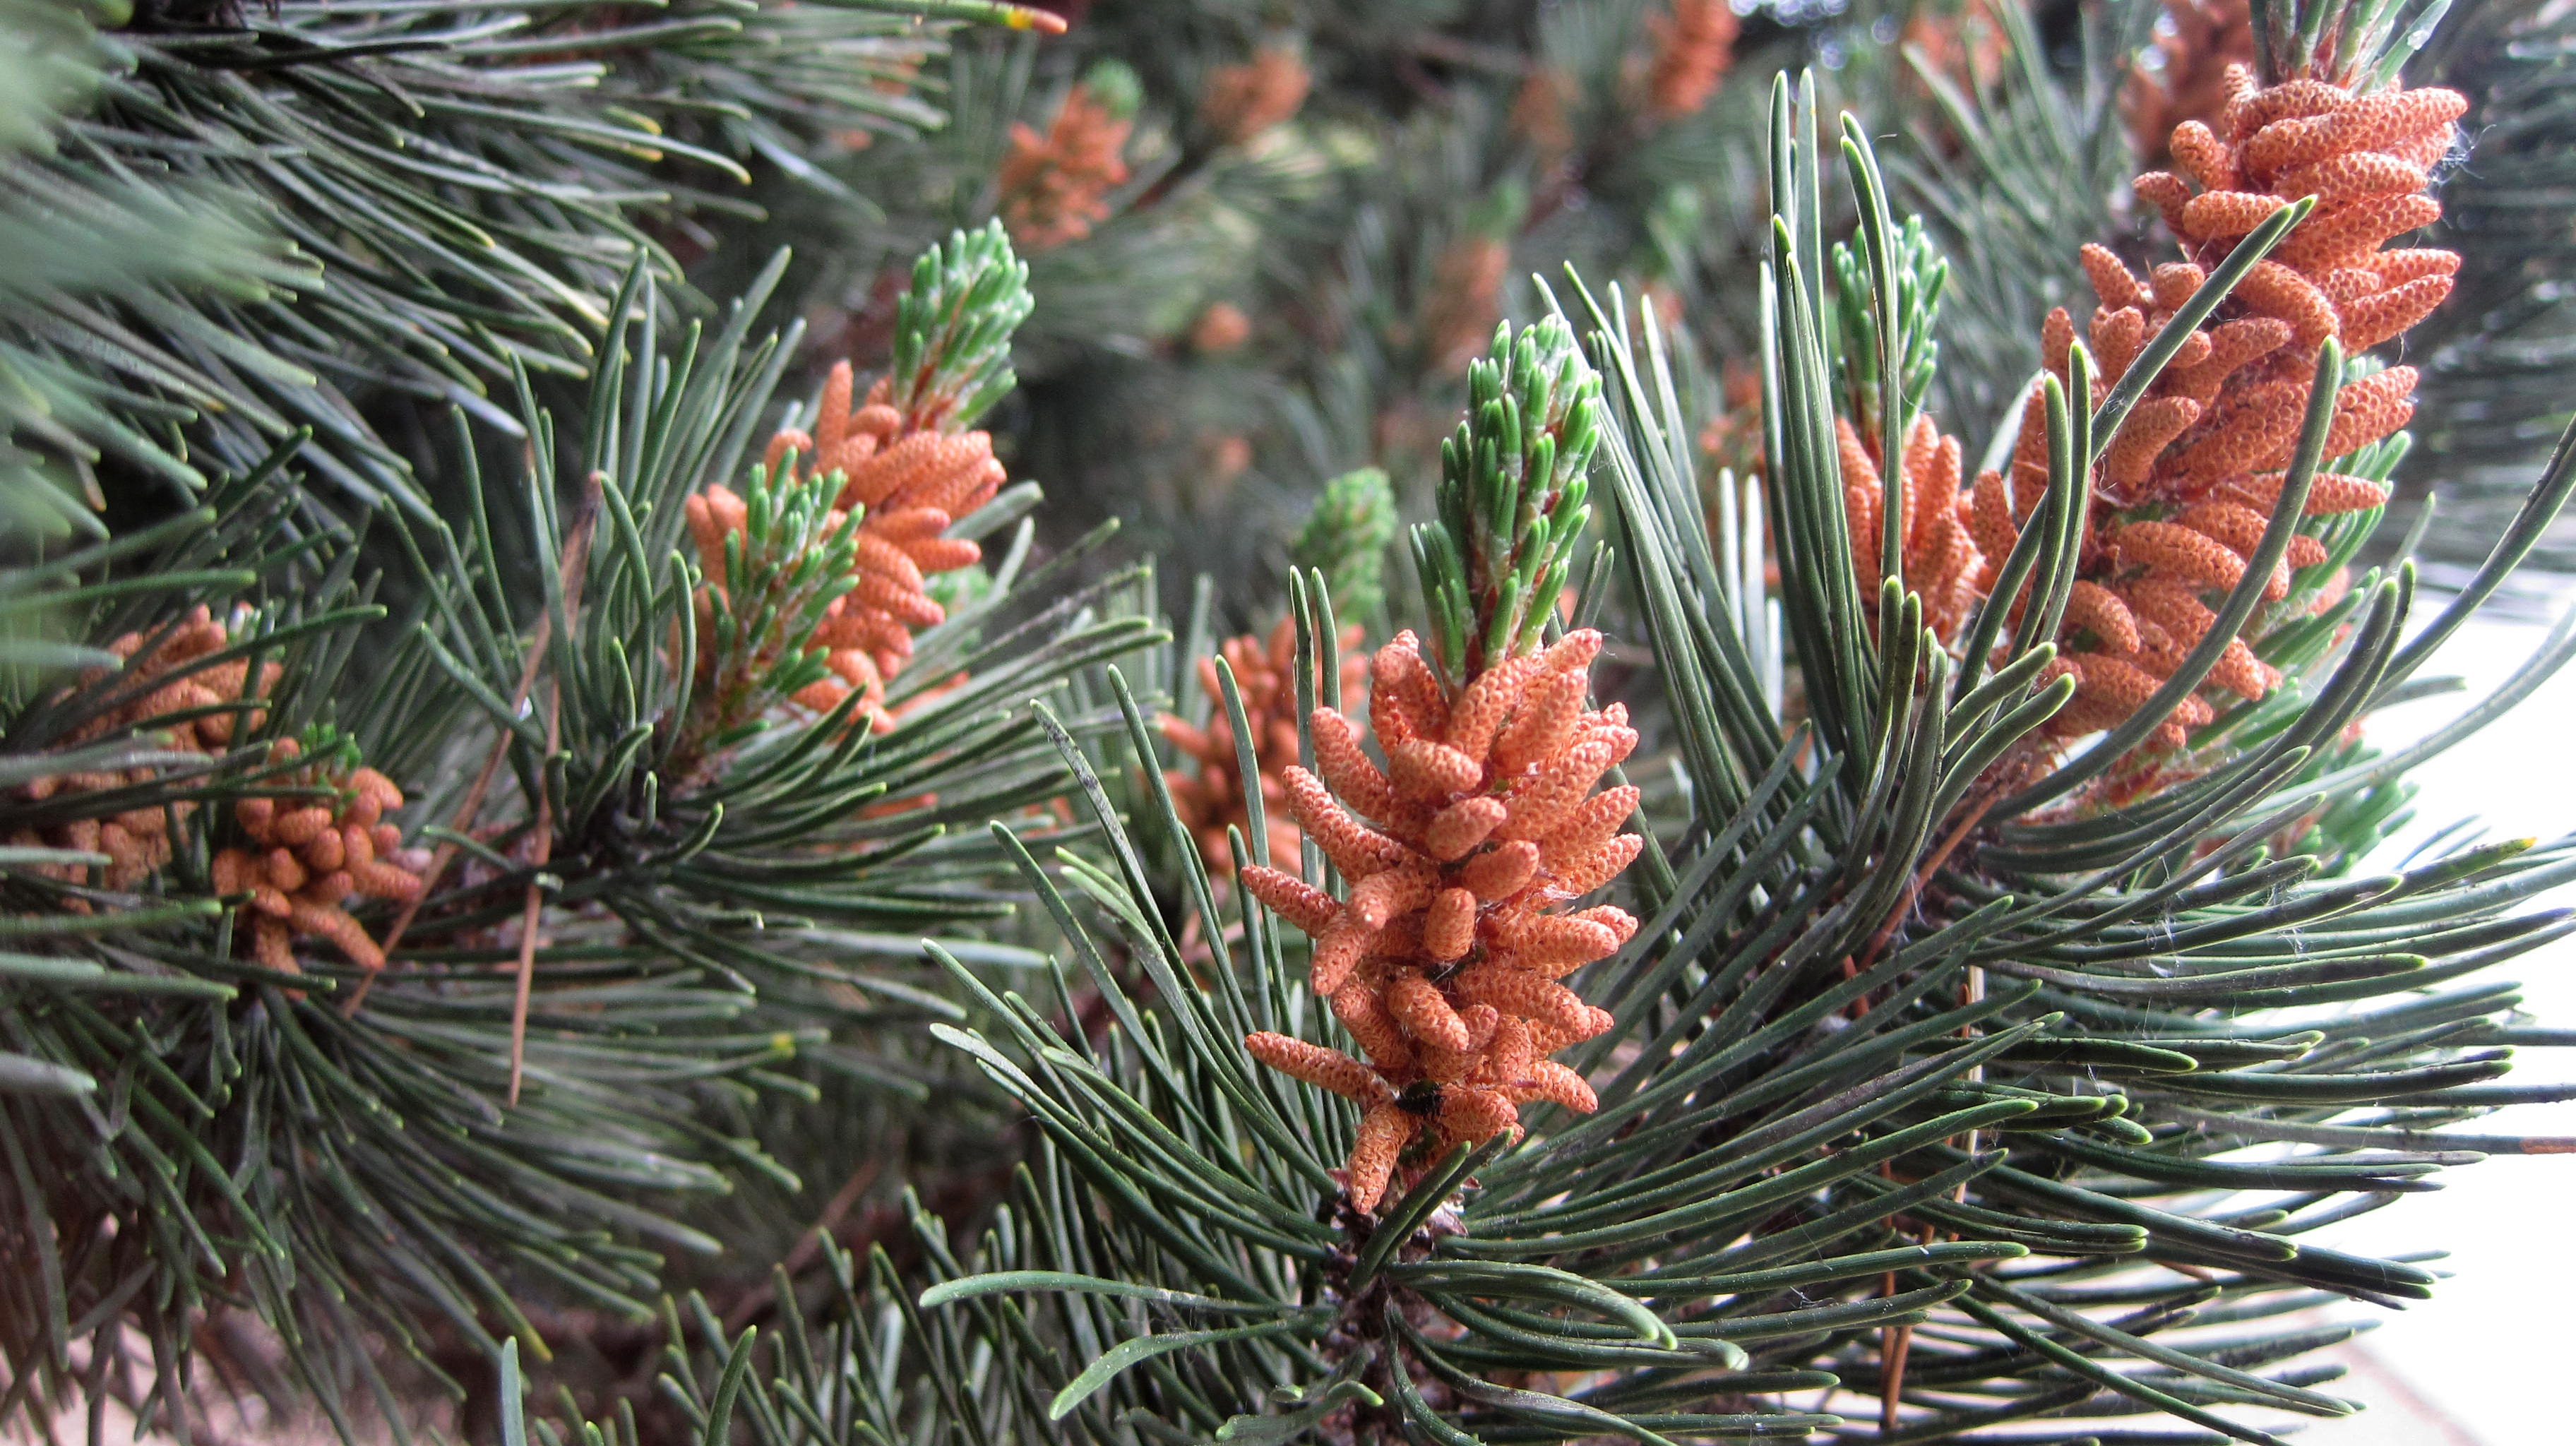
tree, branch, plant, flower, pine, pollen, evergreen, botany, fir, healthy, christmas tree, twig, conifer, christmas decoration, spruce, superfood, pine family, woody plant, land plant, conifer cone, pine pollen